Edelweiss Lodge and Resort

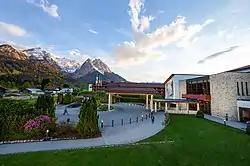
Mountain view from the main entrance

Edelweiss Lodge and Resort is a U.S. Department of Defense owned recreation hotel in Garmisch-Partenkirchen, Germany operated by Armed Forces Recreation Centers. Located in the Bavarian Alps near the Austrian border, the facility opened in September 2004 at a cost of US$80 million.